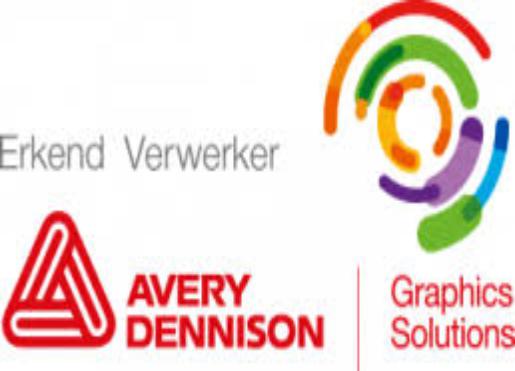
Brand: avery dennison-2
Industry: Others